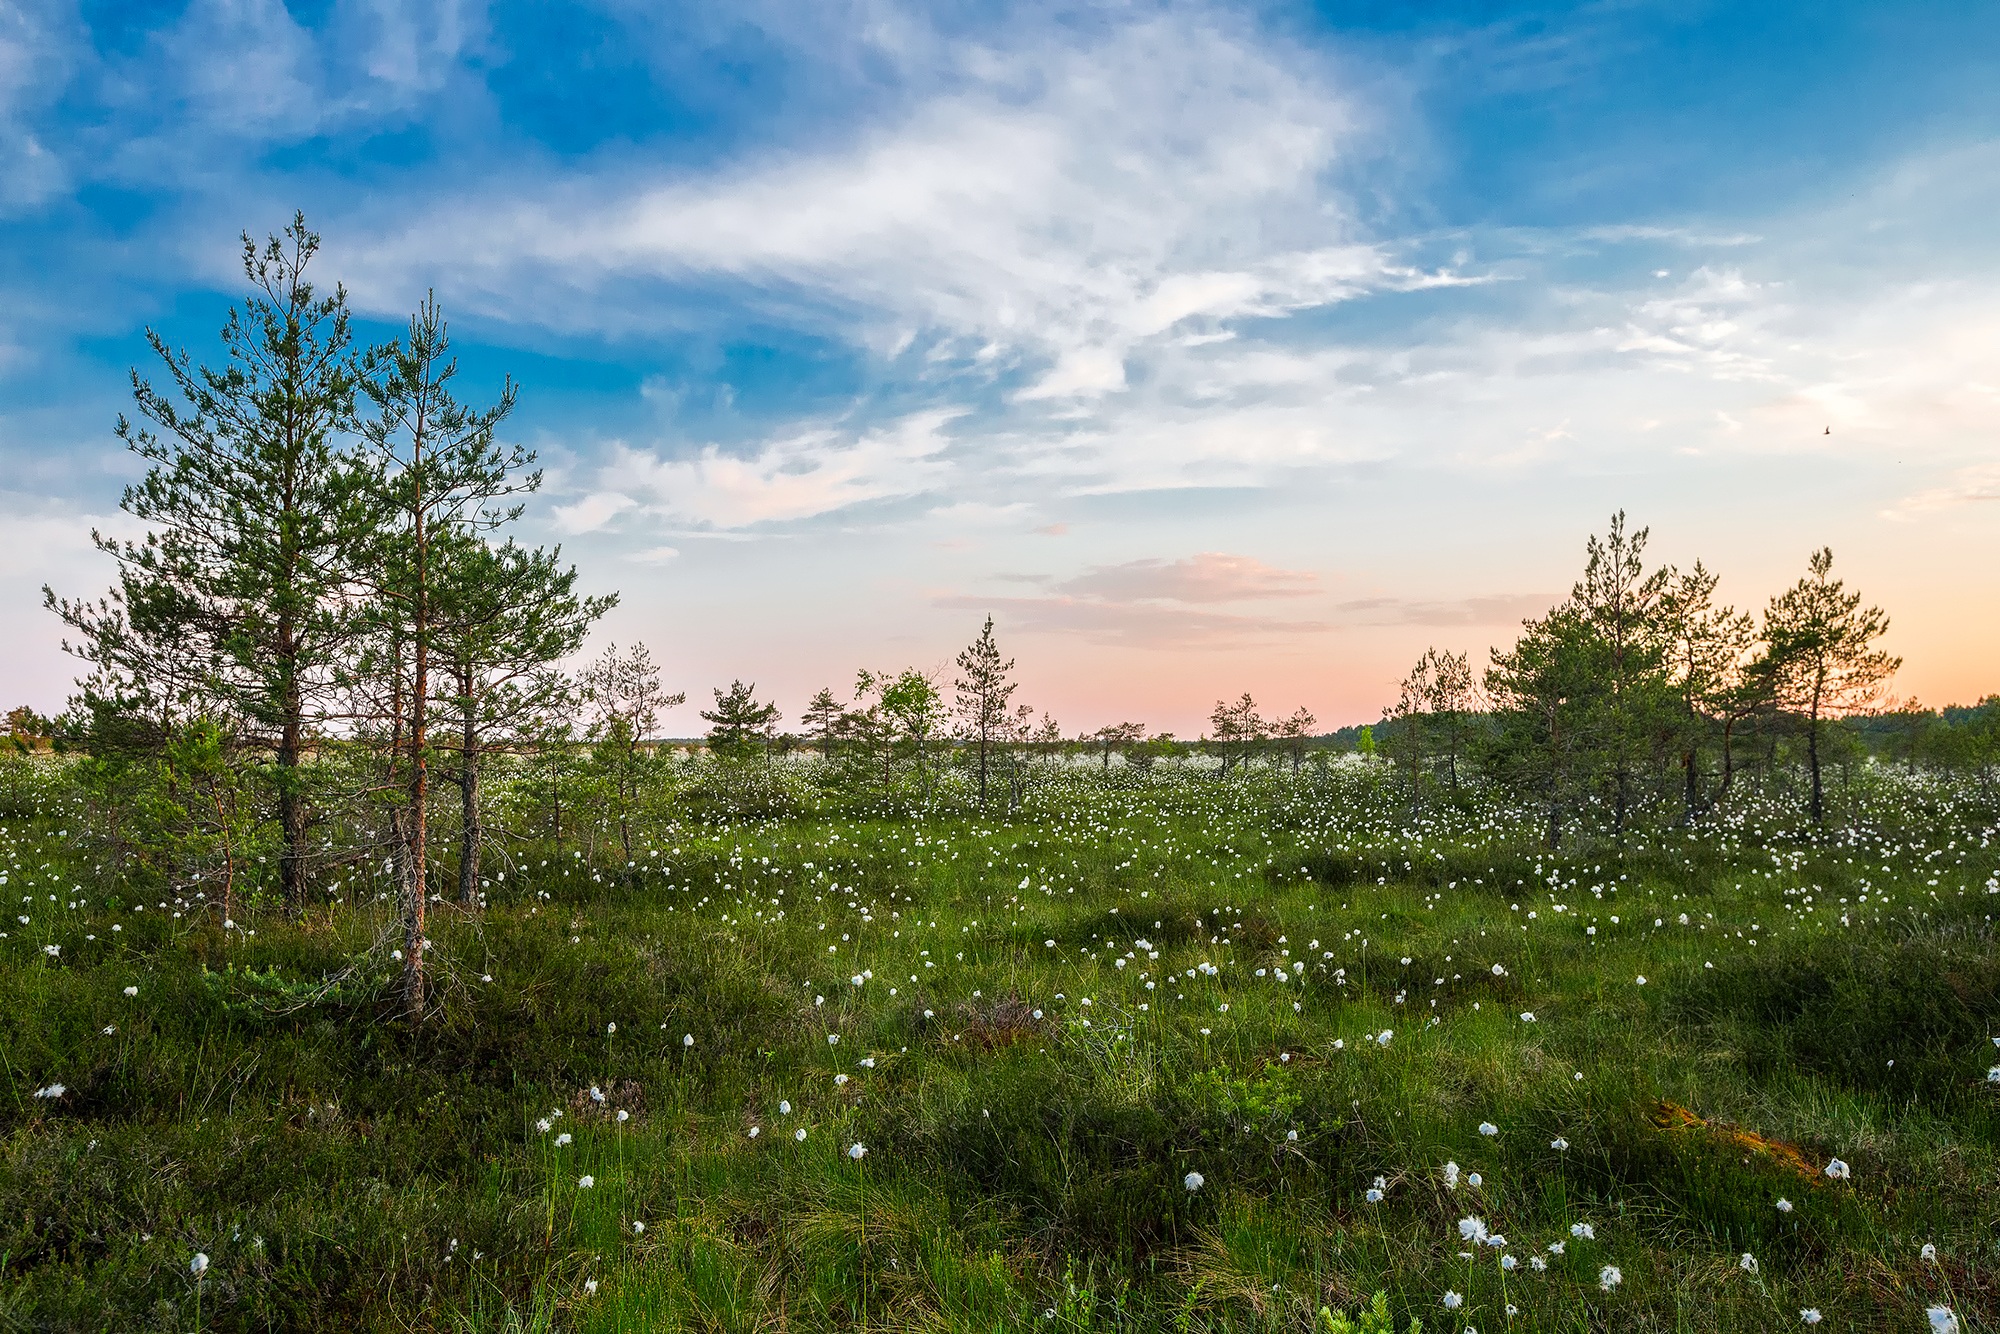
landscape, tree, nature, grass, horizon, cloud, sky, field, farm, meadow, prairie, sunlight, morning, hill, flower, country, summer, rural, scenic, pasture, agriculture, plain, plants, trees, hdr, clouds, grassland, wildflowers, dandelions, habitat, ecosystem, rural area, natural environment